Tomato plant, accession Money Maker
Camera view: bottom (45 deg); turntable rotation: 30 degrees
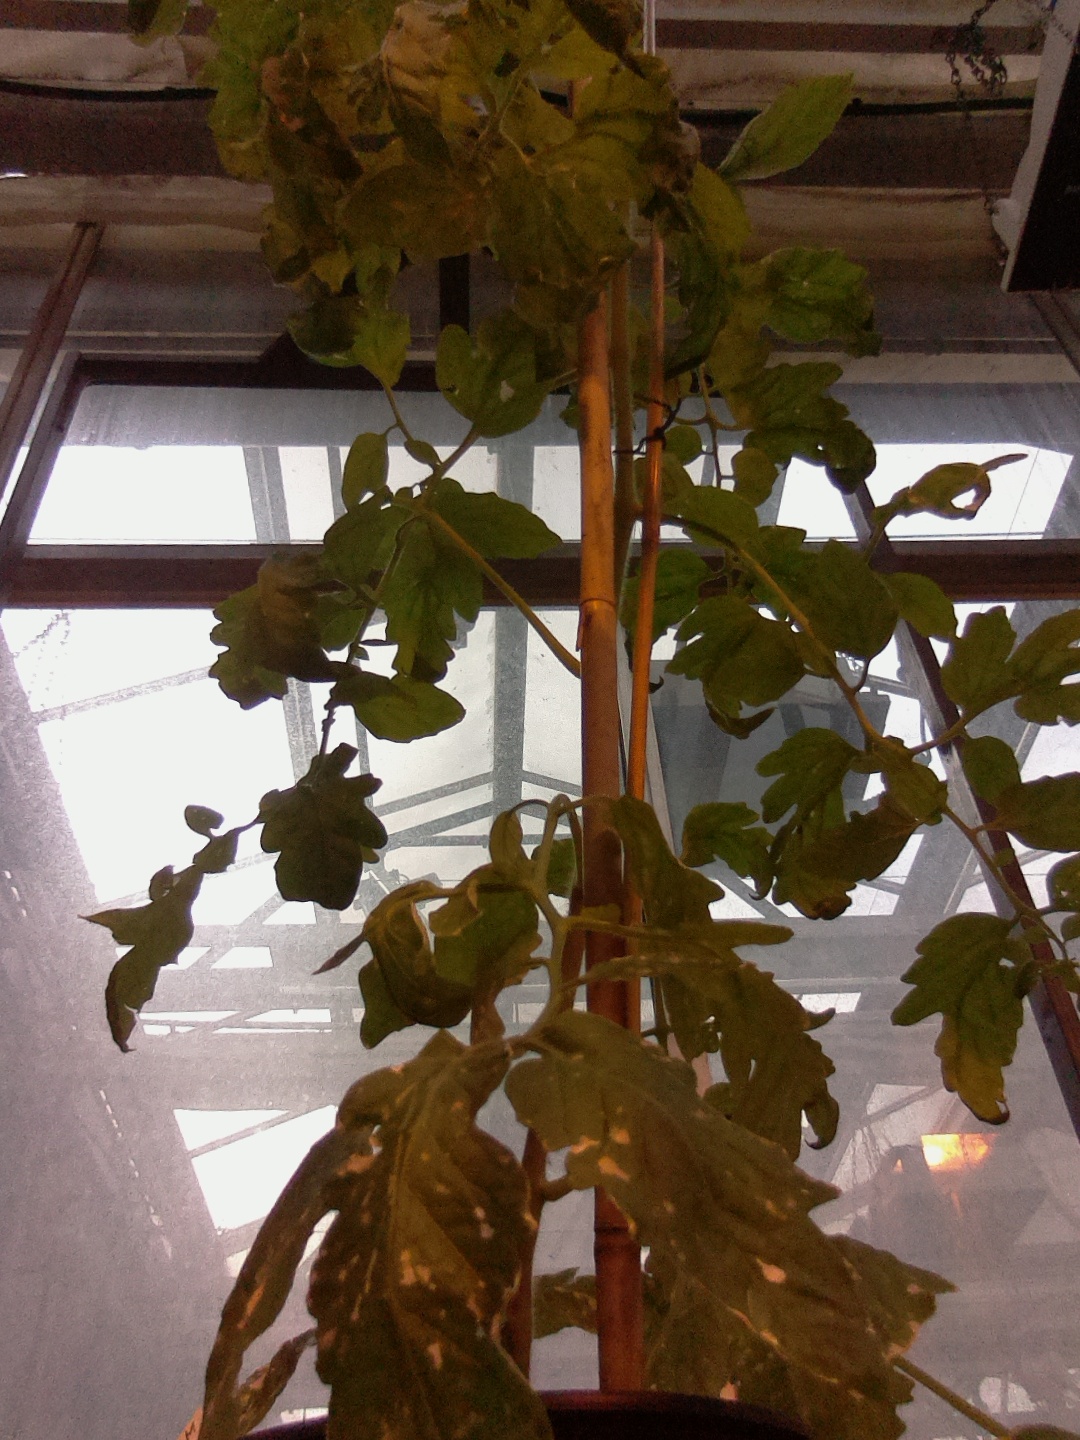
BBCH growth stage 75: 50%-60% of final fruit size